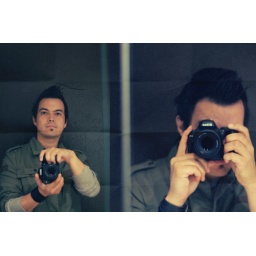
Had to christen the D40 by taking a &amp;quot;Flickr I'm standing in front of the bathroom mirror&amp;quot; shot.